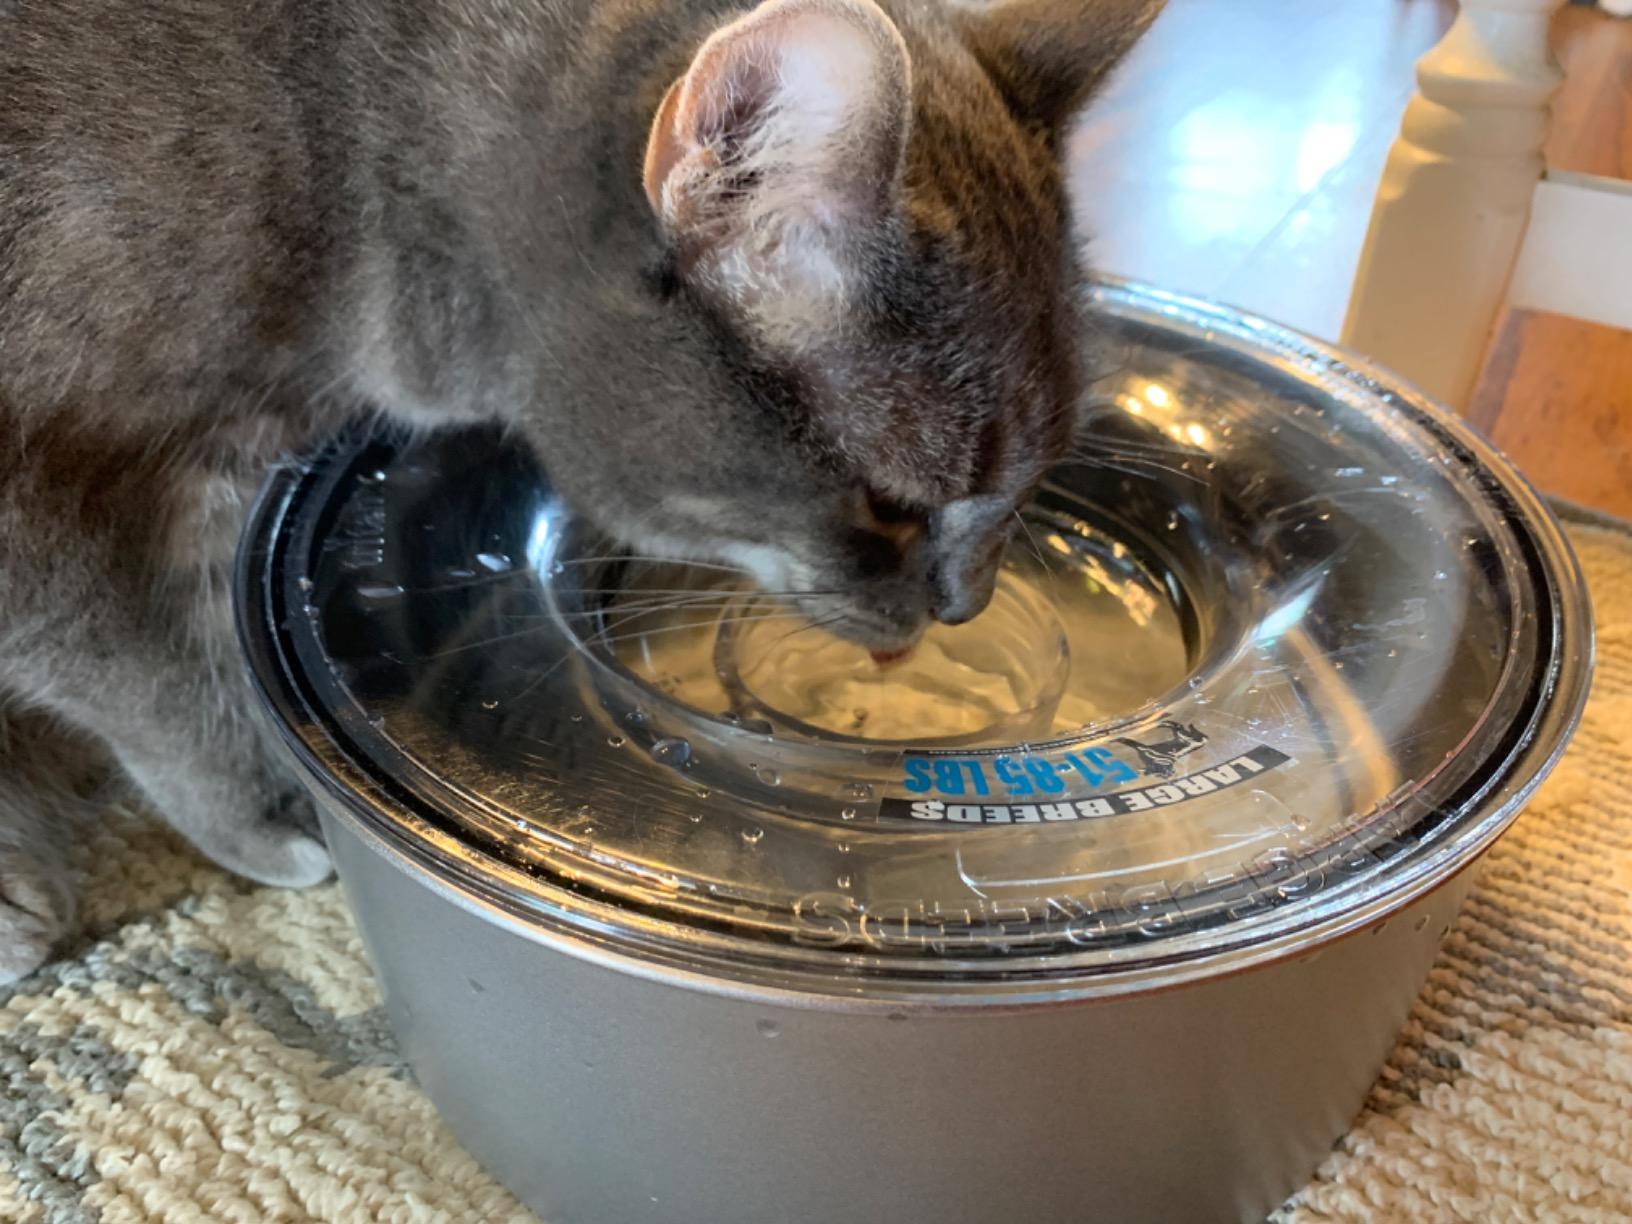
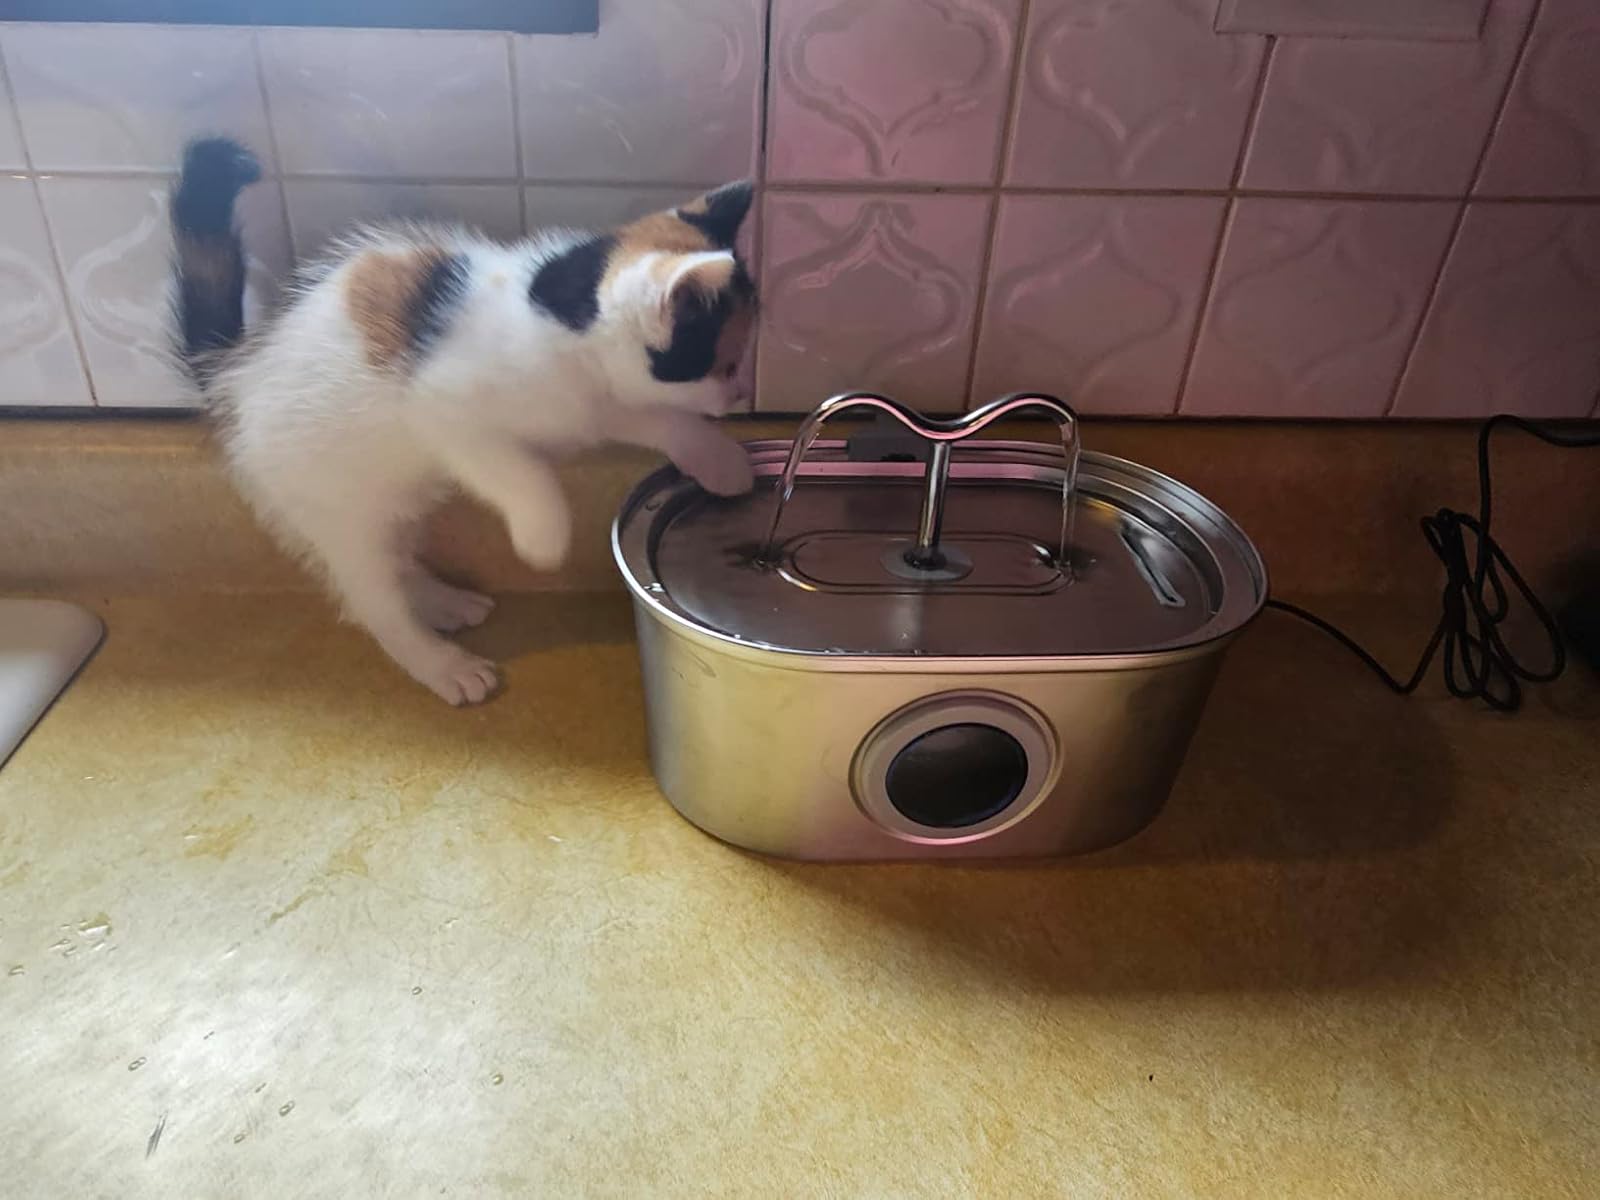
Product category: items_bowl
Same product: no